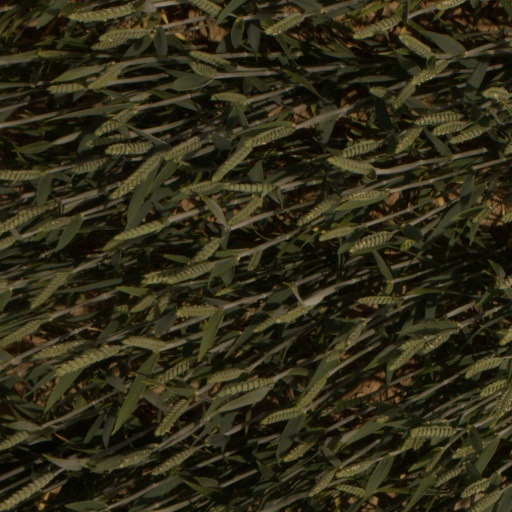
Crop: wheat